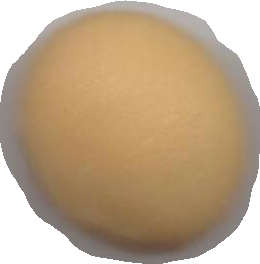
Variety: Dega